A Son for a Son

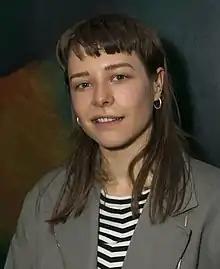
Emma D'Arcy's performance in the episode was widely praised by critics.

The episode was met with highly positive critical reviews. On the review aggregator Rotten Tomatoes, it holds an approval rating of 97% based on 31 reviews, with an average rating of 7.6/10. The site's critical consensus says, "'A Son for a Son' carefully sets the pieces for the oncoming civil war before shockingly flipping the whole board, getting this season off to an unpredictable start."